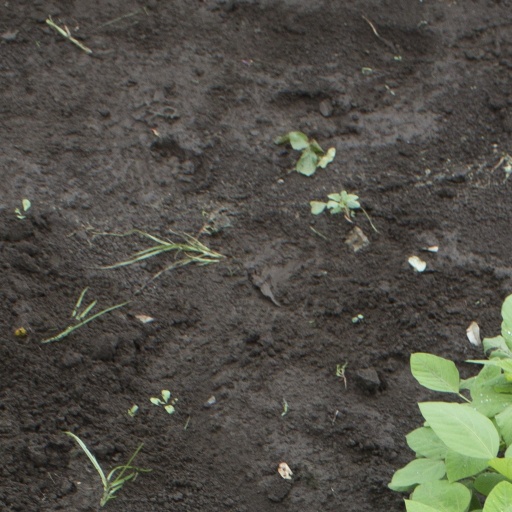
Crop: soybean